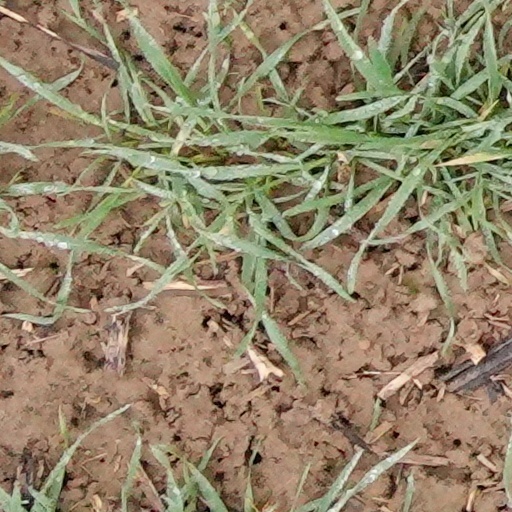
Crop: wheat